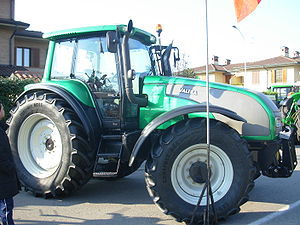
AGCO / Historie
Valtra T170 traktor, i 2008
AGCO Corporation er en amerikansk multinational fabrikant af jordbrugsredskaber og -maskiner. Koncernen har hovedsæde i Duluth ved Atlanta i Georgia. Omsætning var i 2013 på 10,786 mia. amerikanske dollar og der var omkring 20.000 ansatte. AGGO er blandt verdens ledende fabrikanter af jordbrugsmaskiner og fremstiller bl.a. traktorer, mejetærskere, ballepressere, sprøjter, osv. Koncernens produkter distribueres til 3.100 uafhængige forhandlere og distributører i mere end 140 lande på verdensplan.